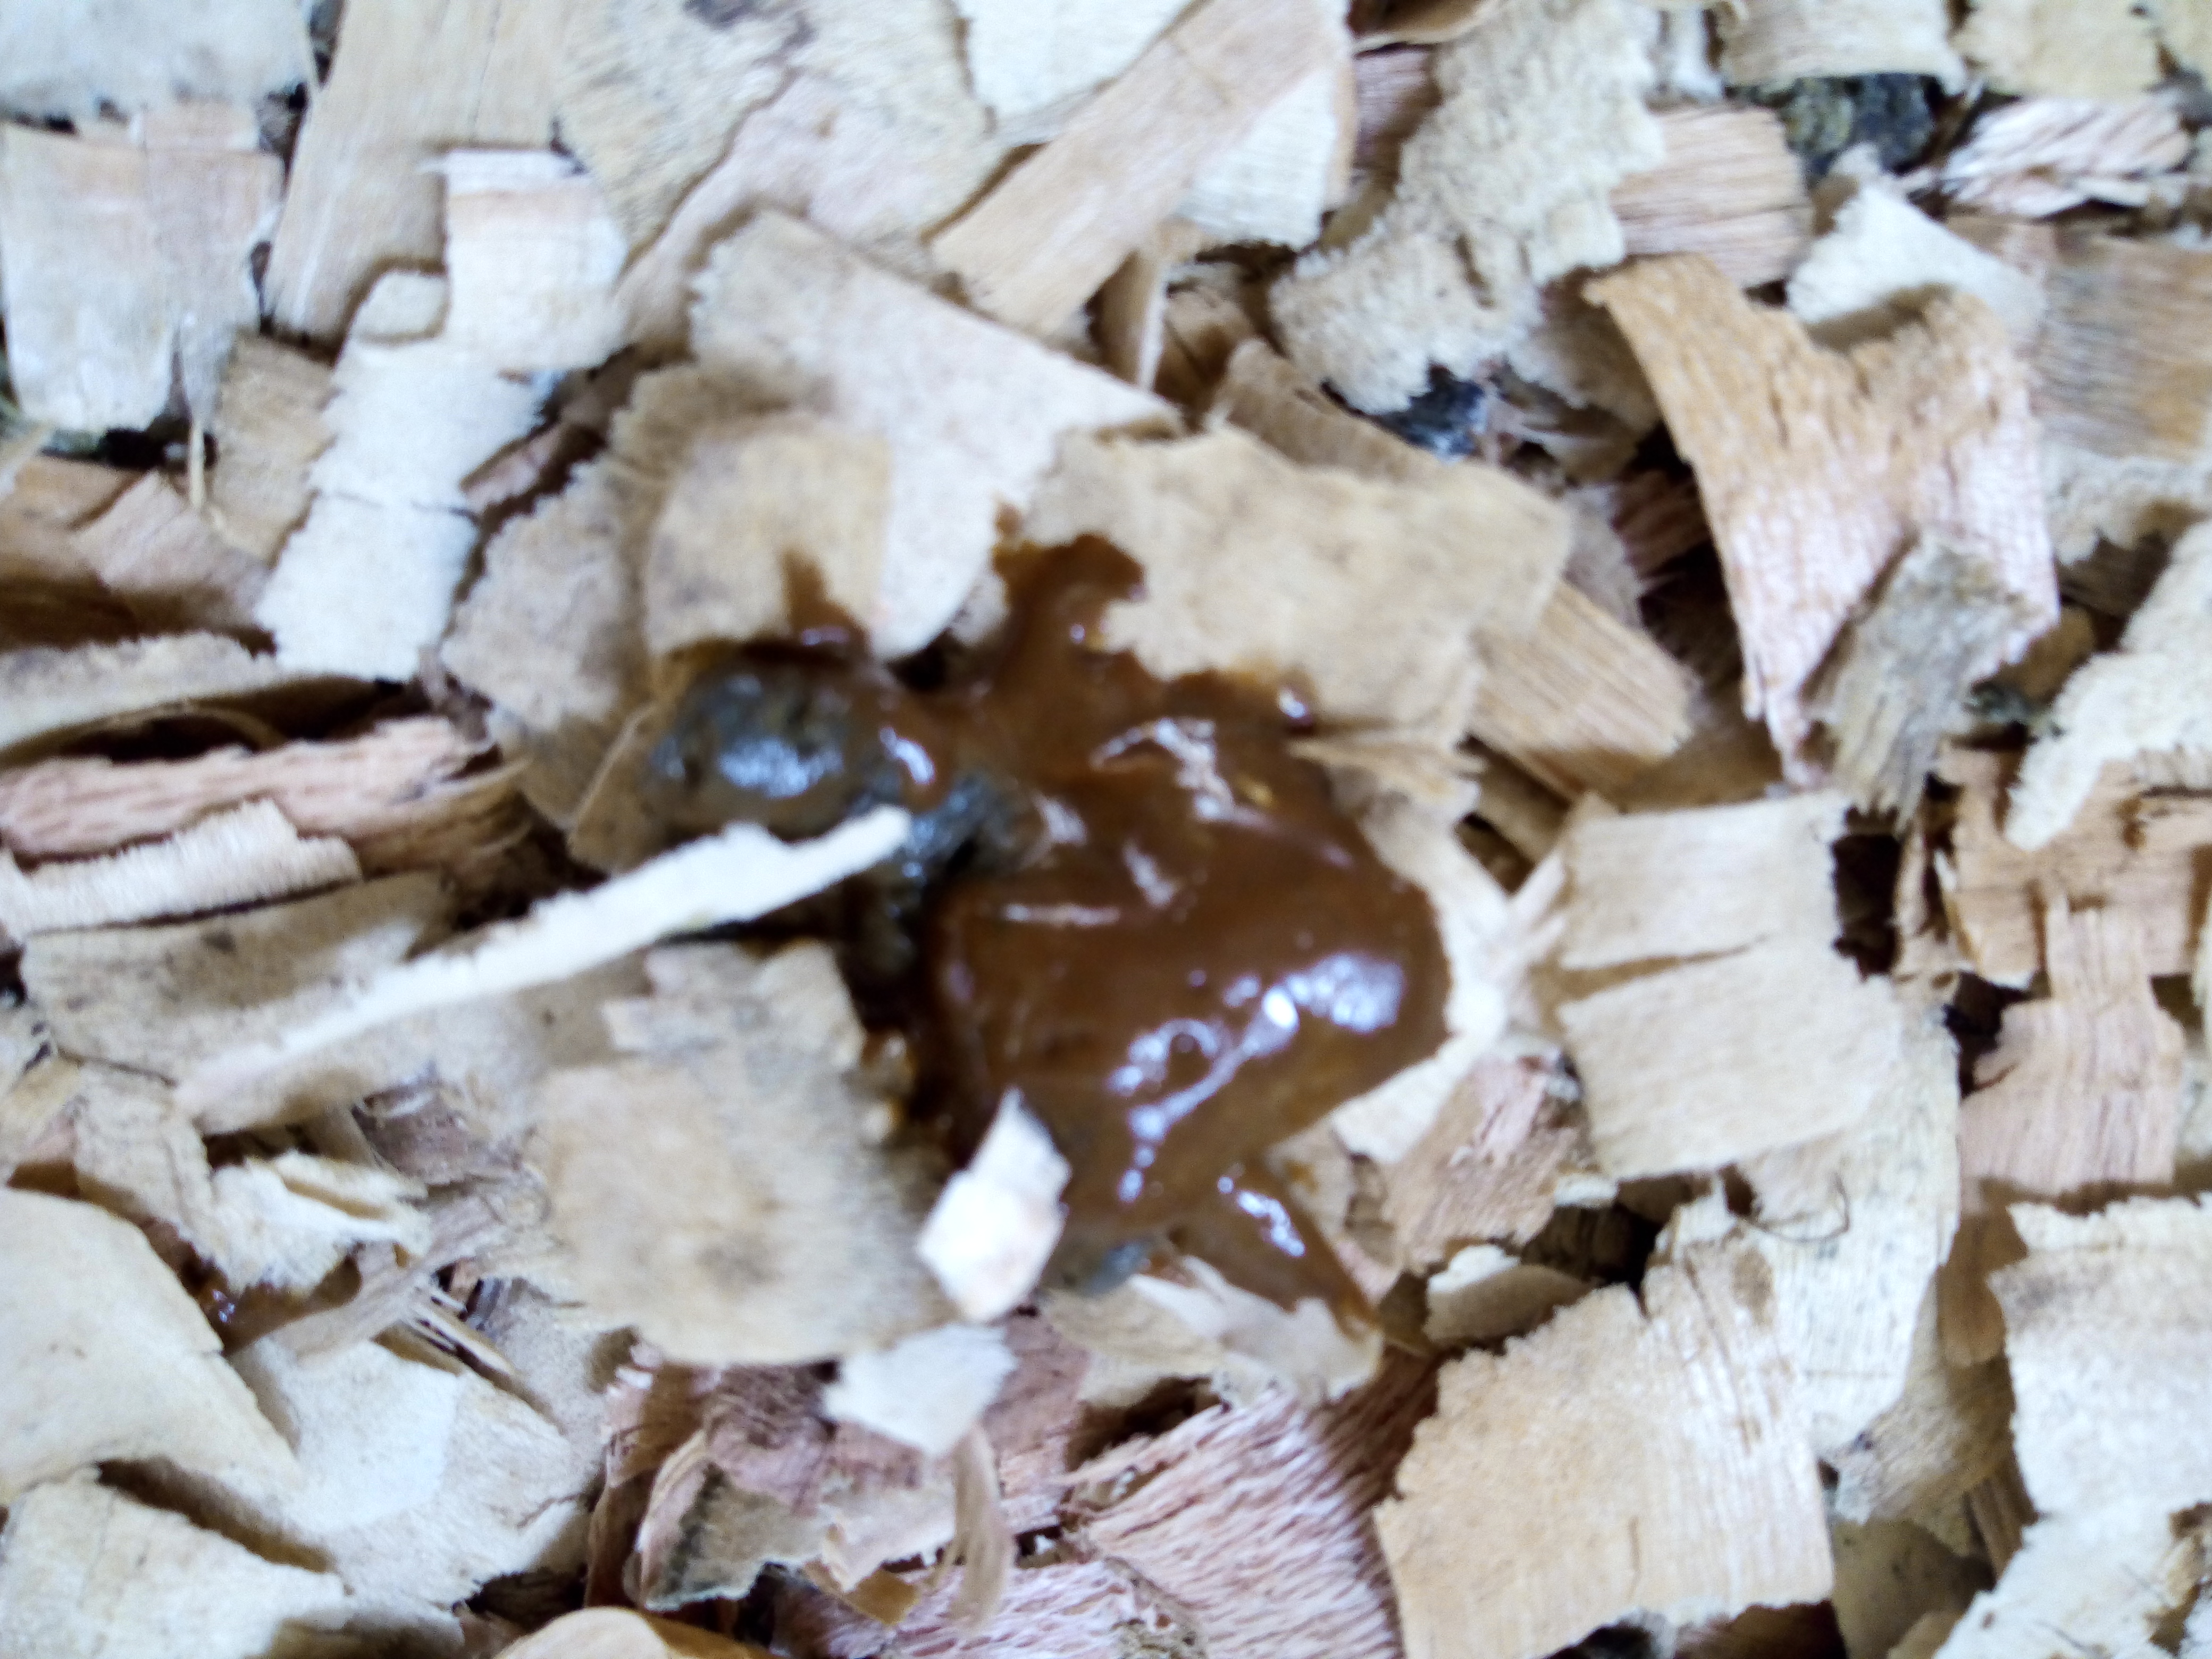
PCR-confirmed diagnosis: Coccidiosis